Rapper sword

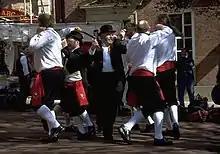
Sallyport Rapper performing in Morpeth 1999.

Rapper sword (also known as short sword dance) is a variation of sword dance unique to Northumberland and County Durham. It emerged from the pit villages of Tyneside and Wearside, where miners first performed the tradition.